Finnlines

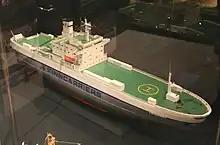
A model of Finncarriers' MS "Capella av Stockholm", built 1972 as MS "Hans Gutzeit". The model retains the original Finnlines colours, with the Finnlines text on the hull replaced by a Finncarriers text.

The company first begun carrying passengers in 1962, when the car ferry MS "Hansa Express" opened a new service linking Hanko, Finland to Travemünde, Germany via Visby in Sweden. The ship was found to be too small from the start, and Hanko a poor choice for the Finnish terminus of the line. The route was altered to Helsinki–Kalmar–Travemünde in 1963, and two large new ferries were delivered for the route in 1966. MS "Finnhansa" was the larger of the two sister ships, surpassing MS "Finnpartner" by ten centimeters; it was the largest ferry in the Baltic Sea at the time. Having two ferries year-round proved to be unprofitable and the Finnpartner was sold in 1969. In the late 60s Finnlines developed the "Finnflow" cargo-handling system, which resulted in the building of the company's first roll-on/roll-off freighters MS "Finncarrier", MS "Hans Gutzeit" and MS "Finnfellow".